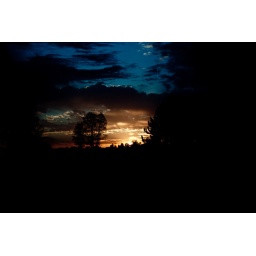
Fire and water in the sky